Vâlcea County

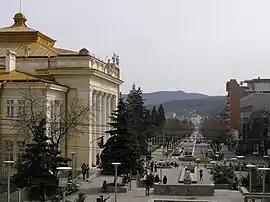
The Tudor Vladimirescu street in Râmnicu Vâlcea (early 2010)

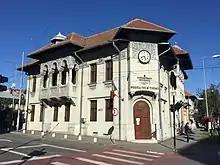
Drăgășani Wine Museum

Historically, the county was located in the southwestern part of Greater Romania, in the northeast part of the historical region of Oltenia. Its capital was Râmnicu Vâlcea. The interwar county territory comprised a large part of the current Vâlcea County; however the territories situated to the east of the Olt River in the current county were not part of the historical county.